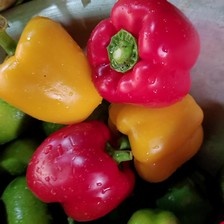
Label: capsicum